Abusadora

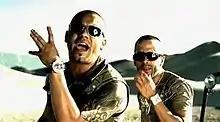
Wisin & Yandel in the music video for "Abusadora".

The music video was filmed in Death Valley, California and directed by Jessy Terrero. It was premiered on June 2, 2009.